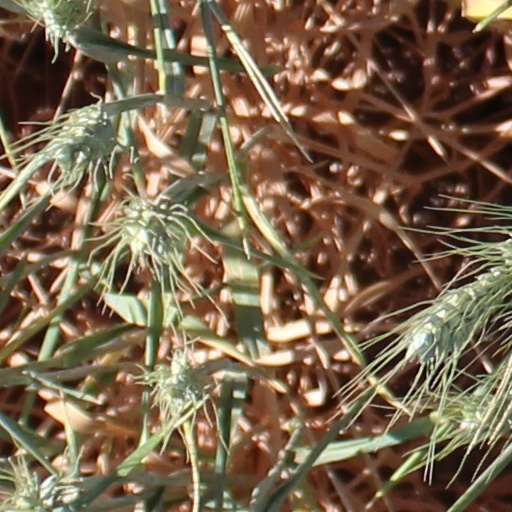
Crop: wheat